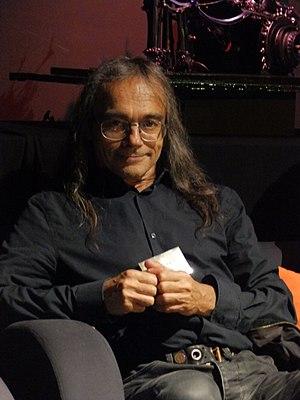
L'écrivain français de science-fiction Jean-Marc Ligny lors du 16e festival des mondes imaginaires Les Imaginales à Epinal en mai 2017